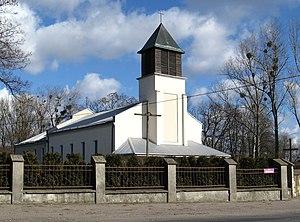
Wola Rakowa est un village de la gmina de Brójce, du powiat de Łódź-est, dans la voïvodie de Łódź, situé dans le centre de la Pologne.